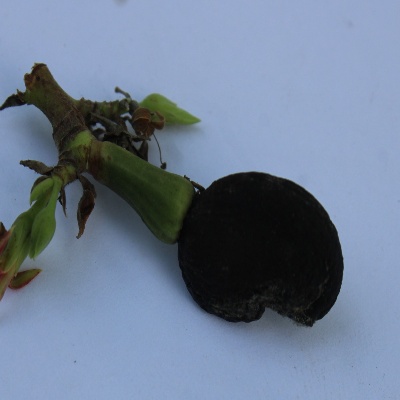
Crop: Cashew
Condition: anthracnose